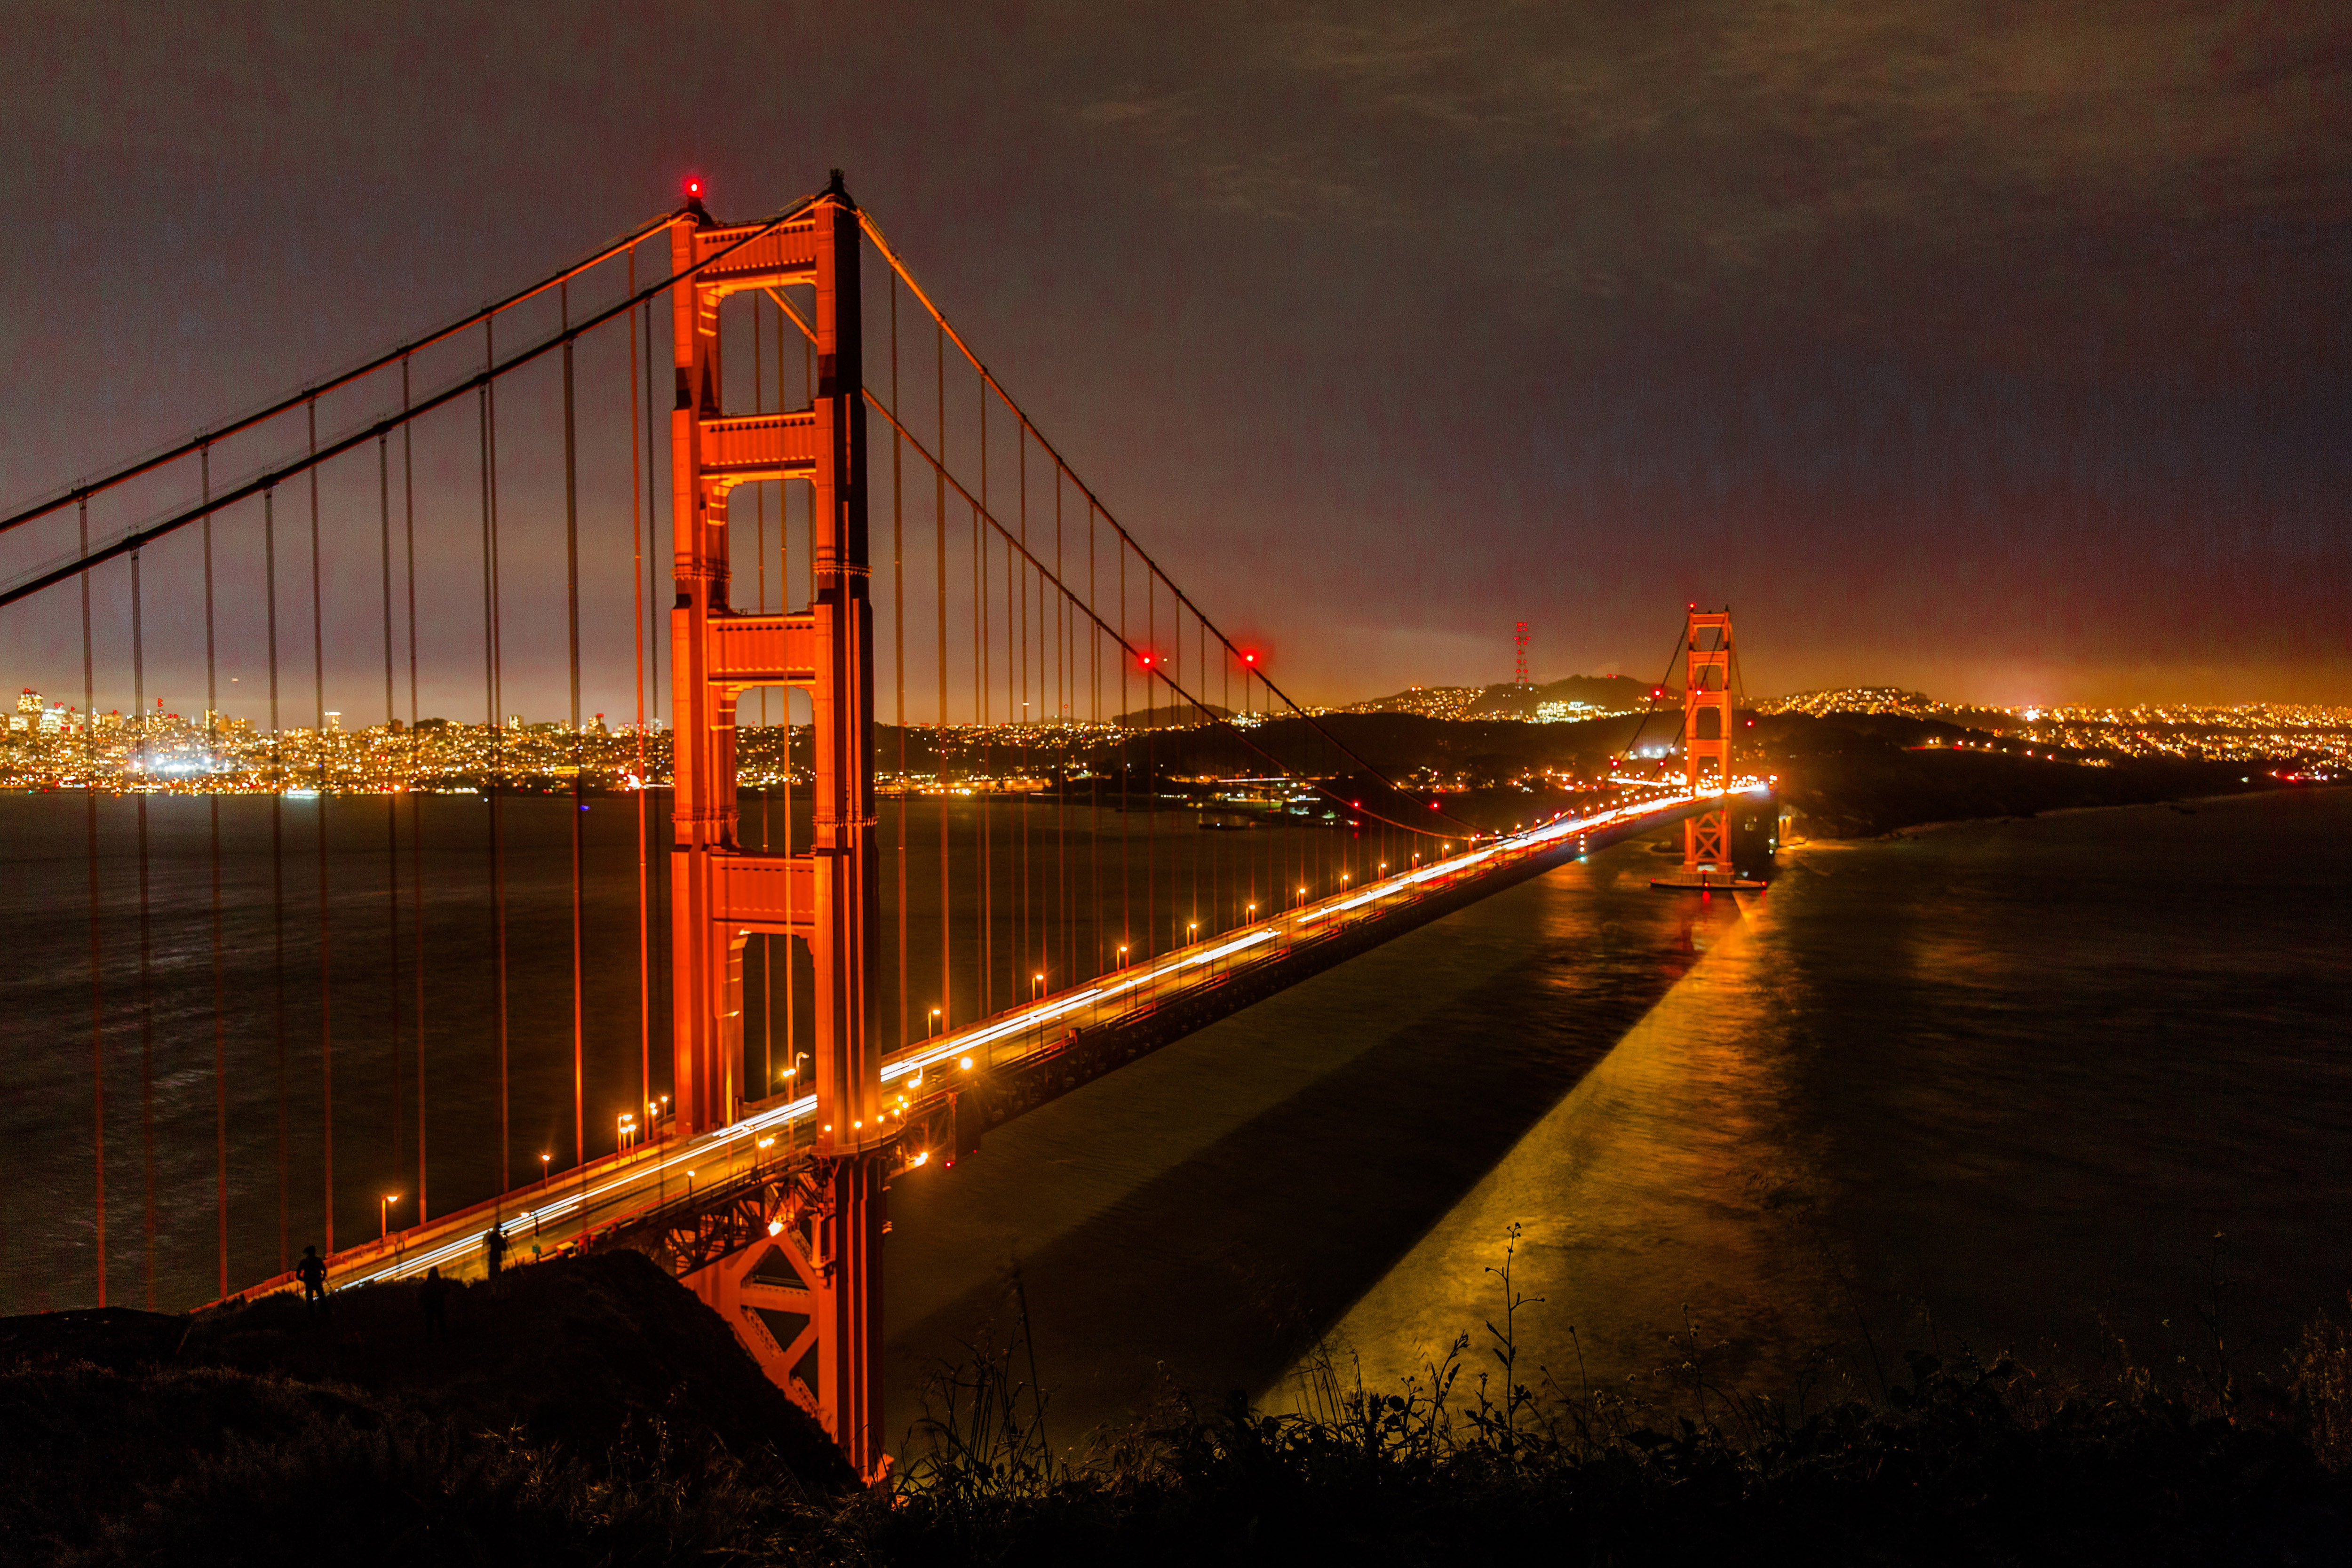
cable stayed bridge, bridge, sky, night, fixed link, landmark, suspension bridge, water, extradosed bridge, light, skyway, metropolitan area, cloud, city, beam bridge, evening, river, nonbuilding structure, architecture, dusk, reflection, photography, horizon, sea, sunset, cityscape, metropolis, channel